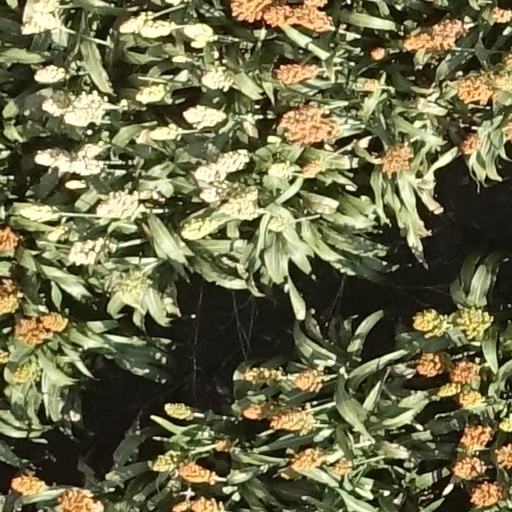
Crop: sorghum